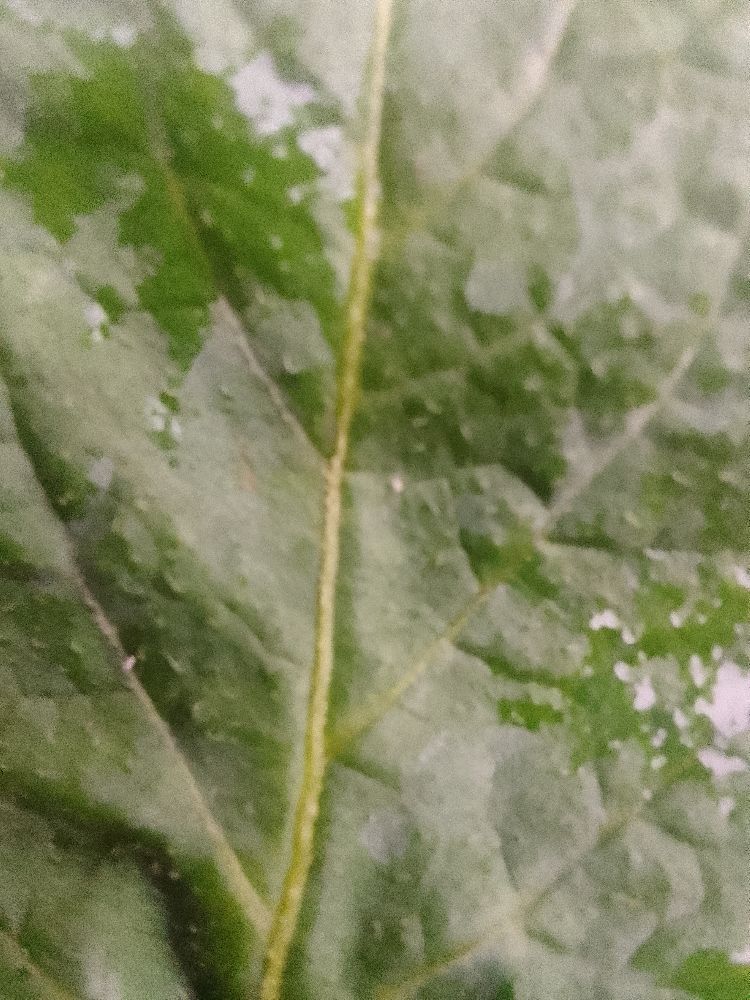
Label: Healthy